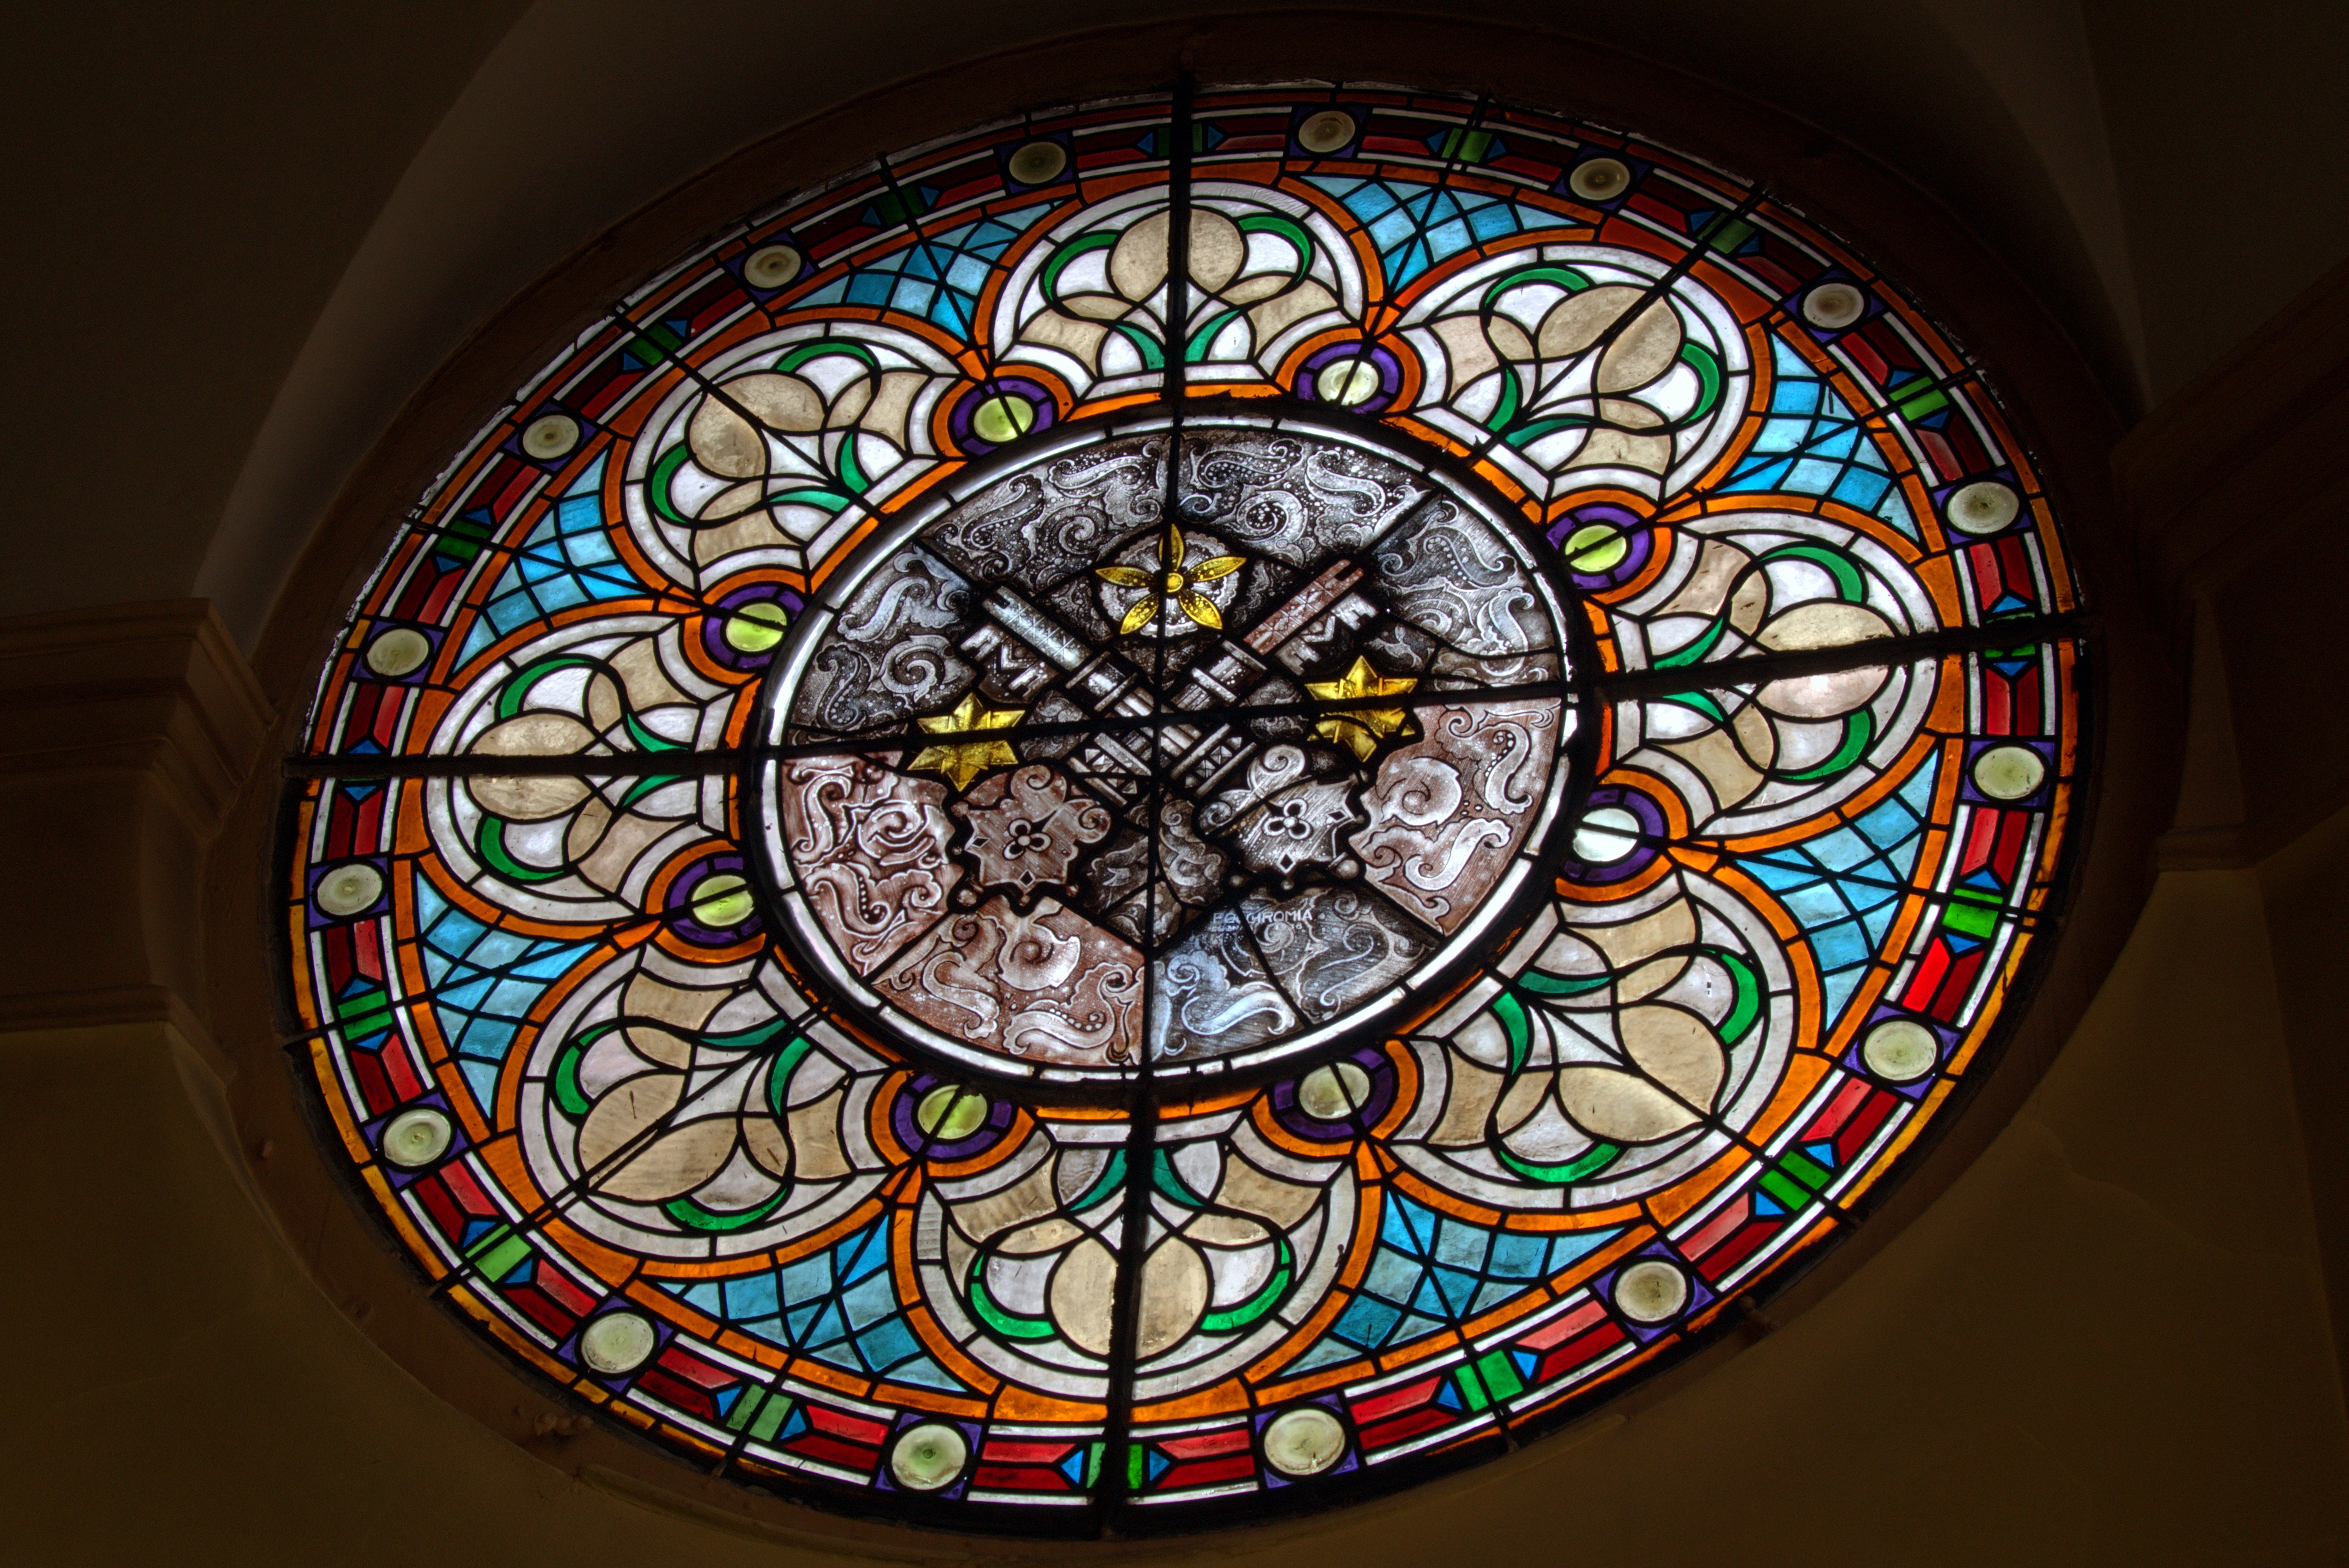
architecture, wheel, round, window, glass, monument, material, stained glass, circle, colors, circular, glasses, symmetry, decorating, civil, stained glass window, the art of, coat of arms, pane, daylighting, the town hall, krotoszyn